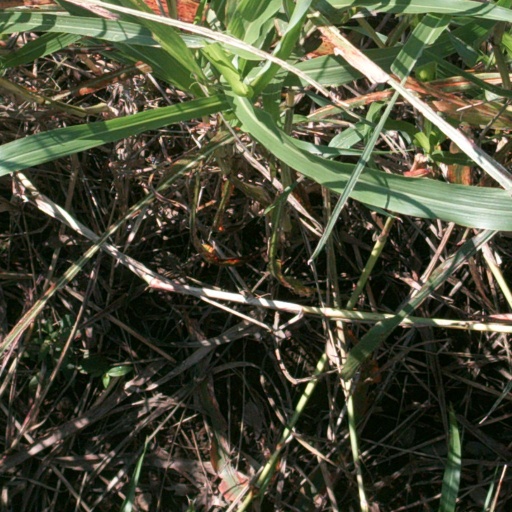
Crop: sorghum